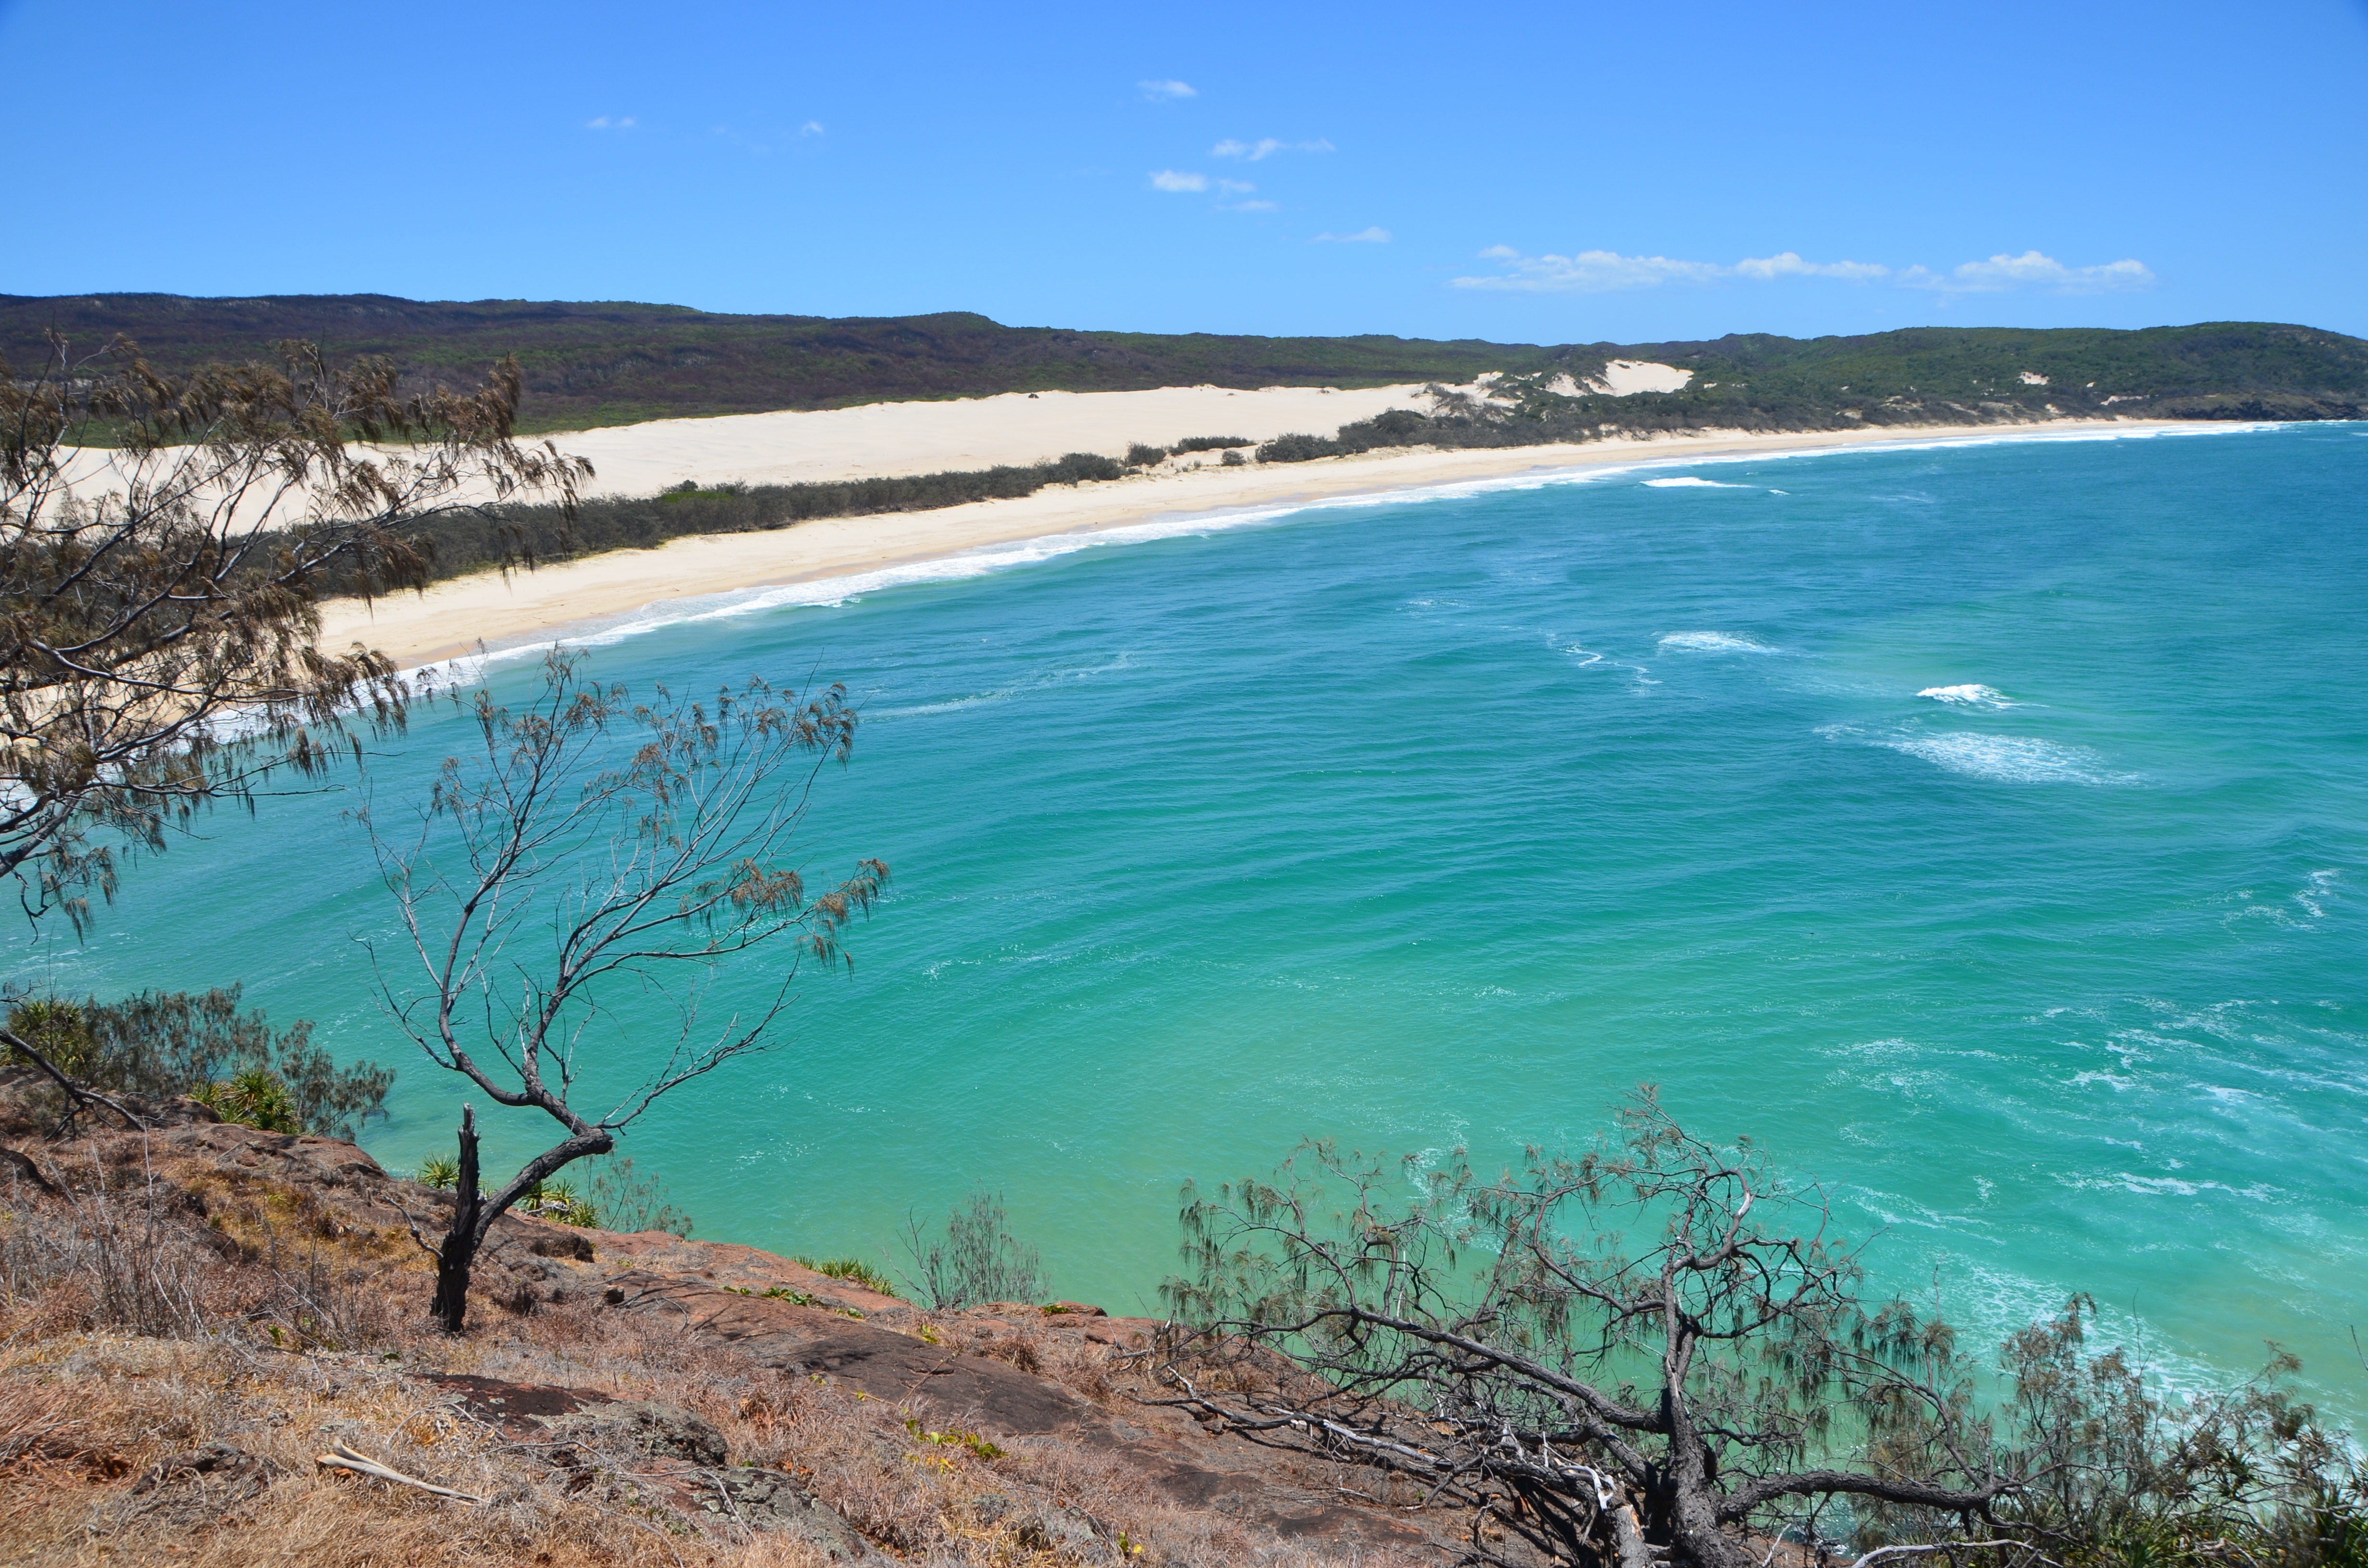
beach, sea, coast, sand, shore, lake, cliff, cove, lagoon, bay, reservoir, terrain, body of water, dunes, turquoise, booked, cape, beach dunes